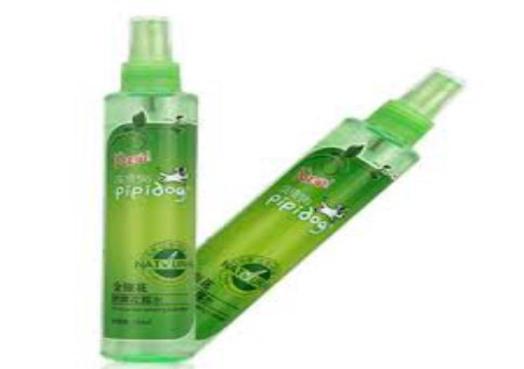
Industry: Necessities